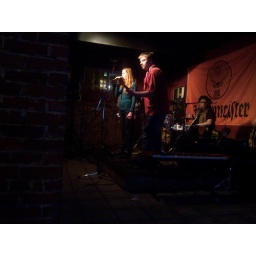
Band at the elephant in the castle